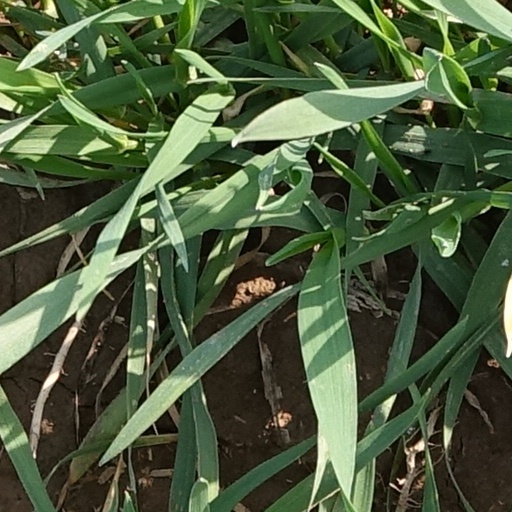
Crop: wheat